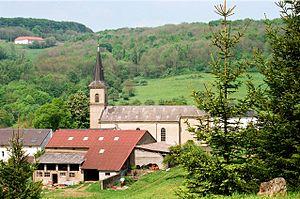
Manderen-Ritzing est une commune nouvelle française située dans le département de la Moselle, en région Grand Est. Elle résulte de la fusion — au 1ᵉʳ janvier 2019 — des communes de Manderen et Ritzing.